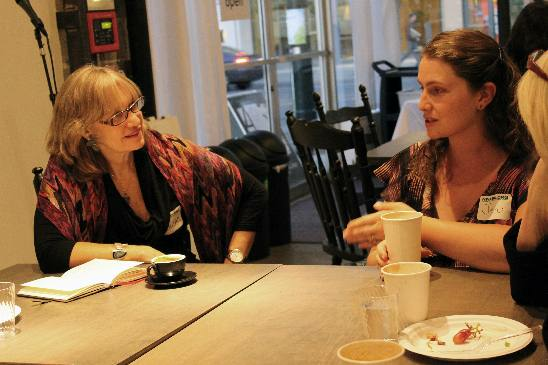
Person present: Yes